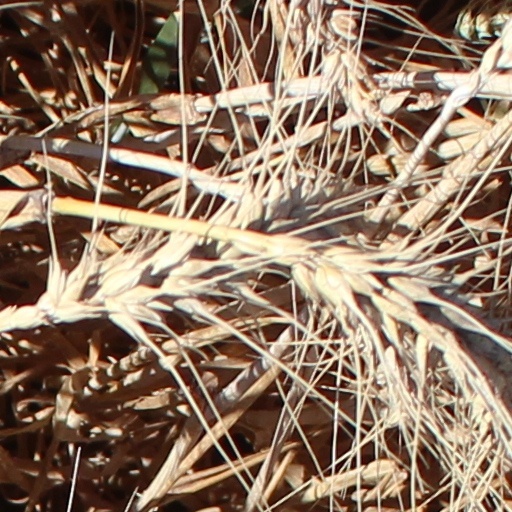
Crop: wheat